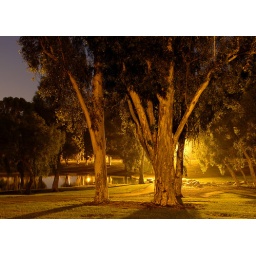
Eucalyptus by street lamp